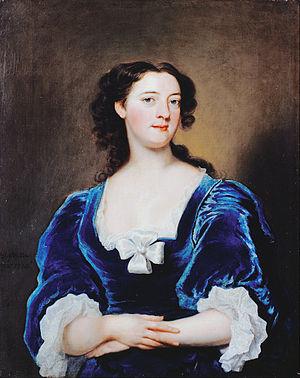
Joseph Highmore est un artiste peintre britannique, spécialisé dans le portrait et l'histoire, et qui fut également illustrateur et essayiste.